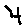
Label: 4